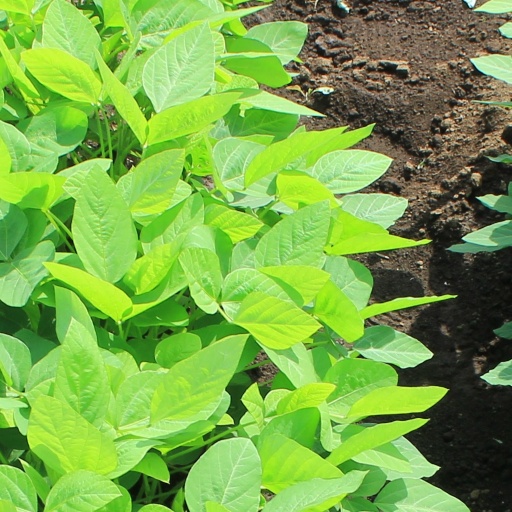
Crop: soybean